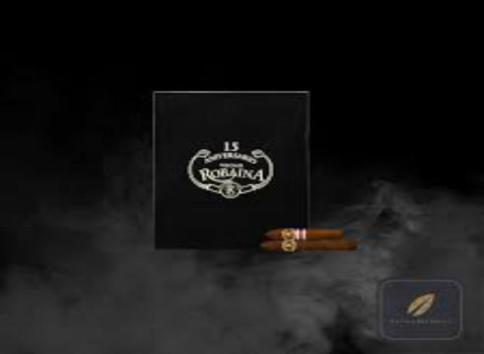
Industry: Necessities